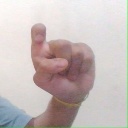
अक्षर: इ